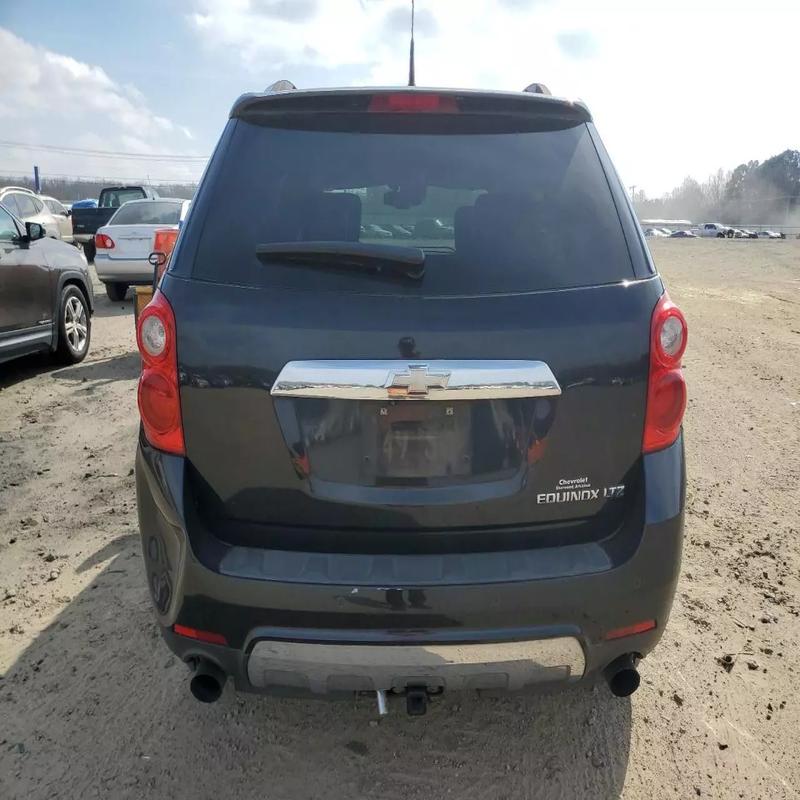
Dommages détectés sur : pare-choc arrière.
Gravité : mineur